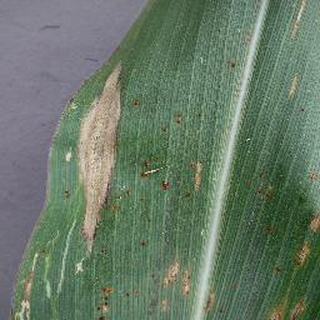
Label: corn_northern_leaf_blight